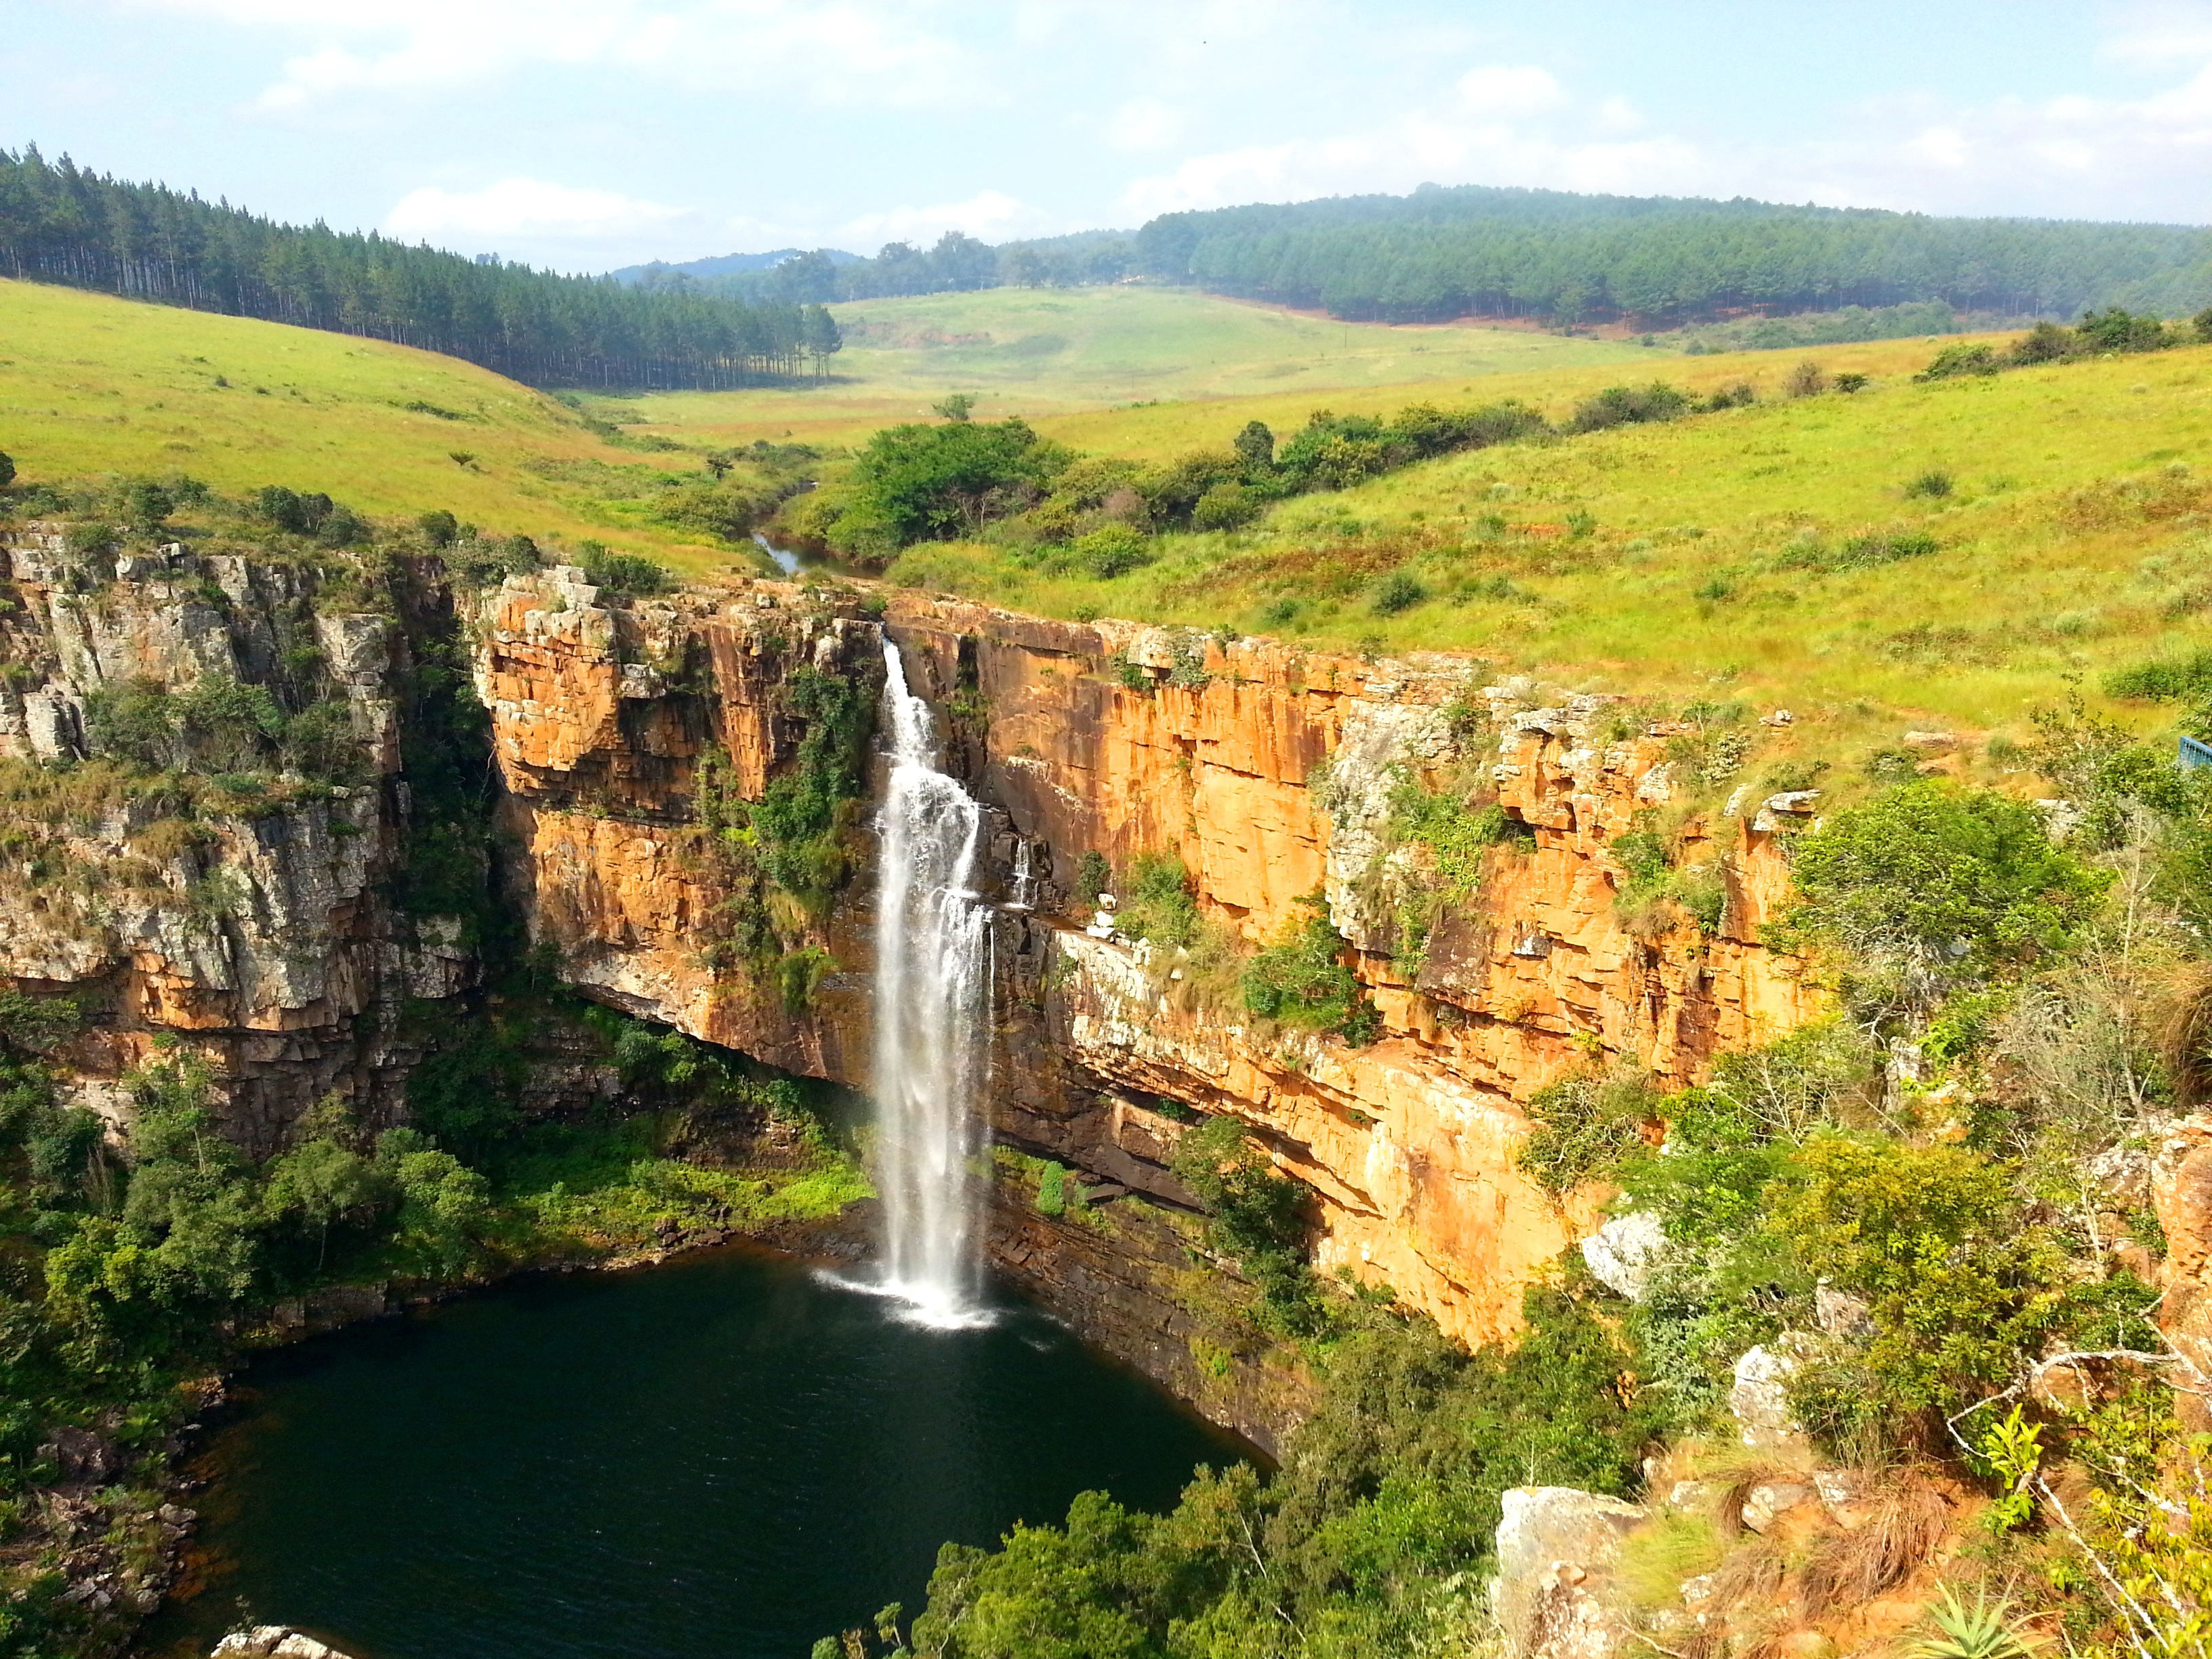
waterfall, valley, cliff, terrain, body of water, ravine, plateau, safari, water feature, south africa, nature reserve, mpumalanga, berlin waterfall